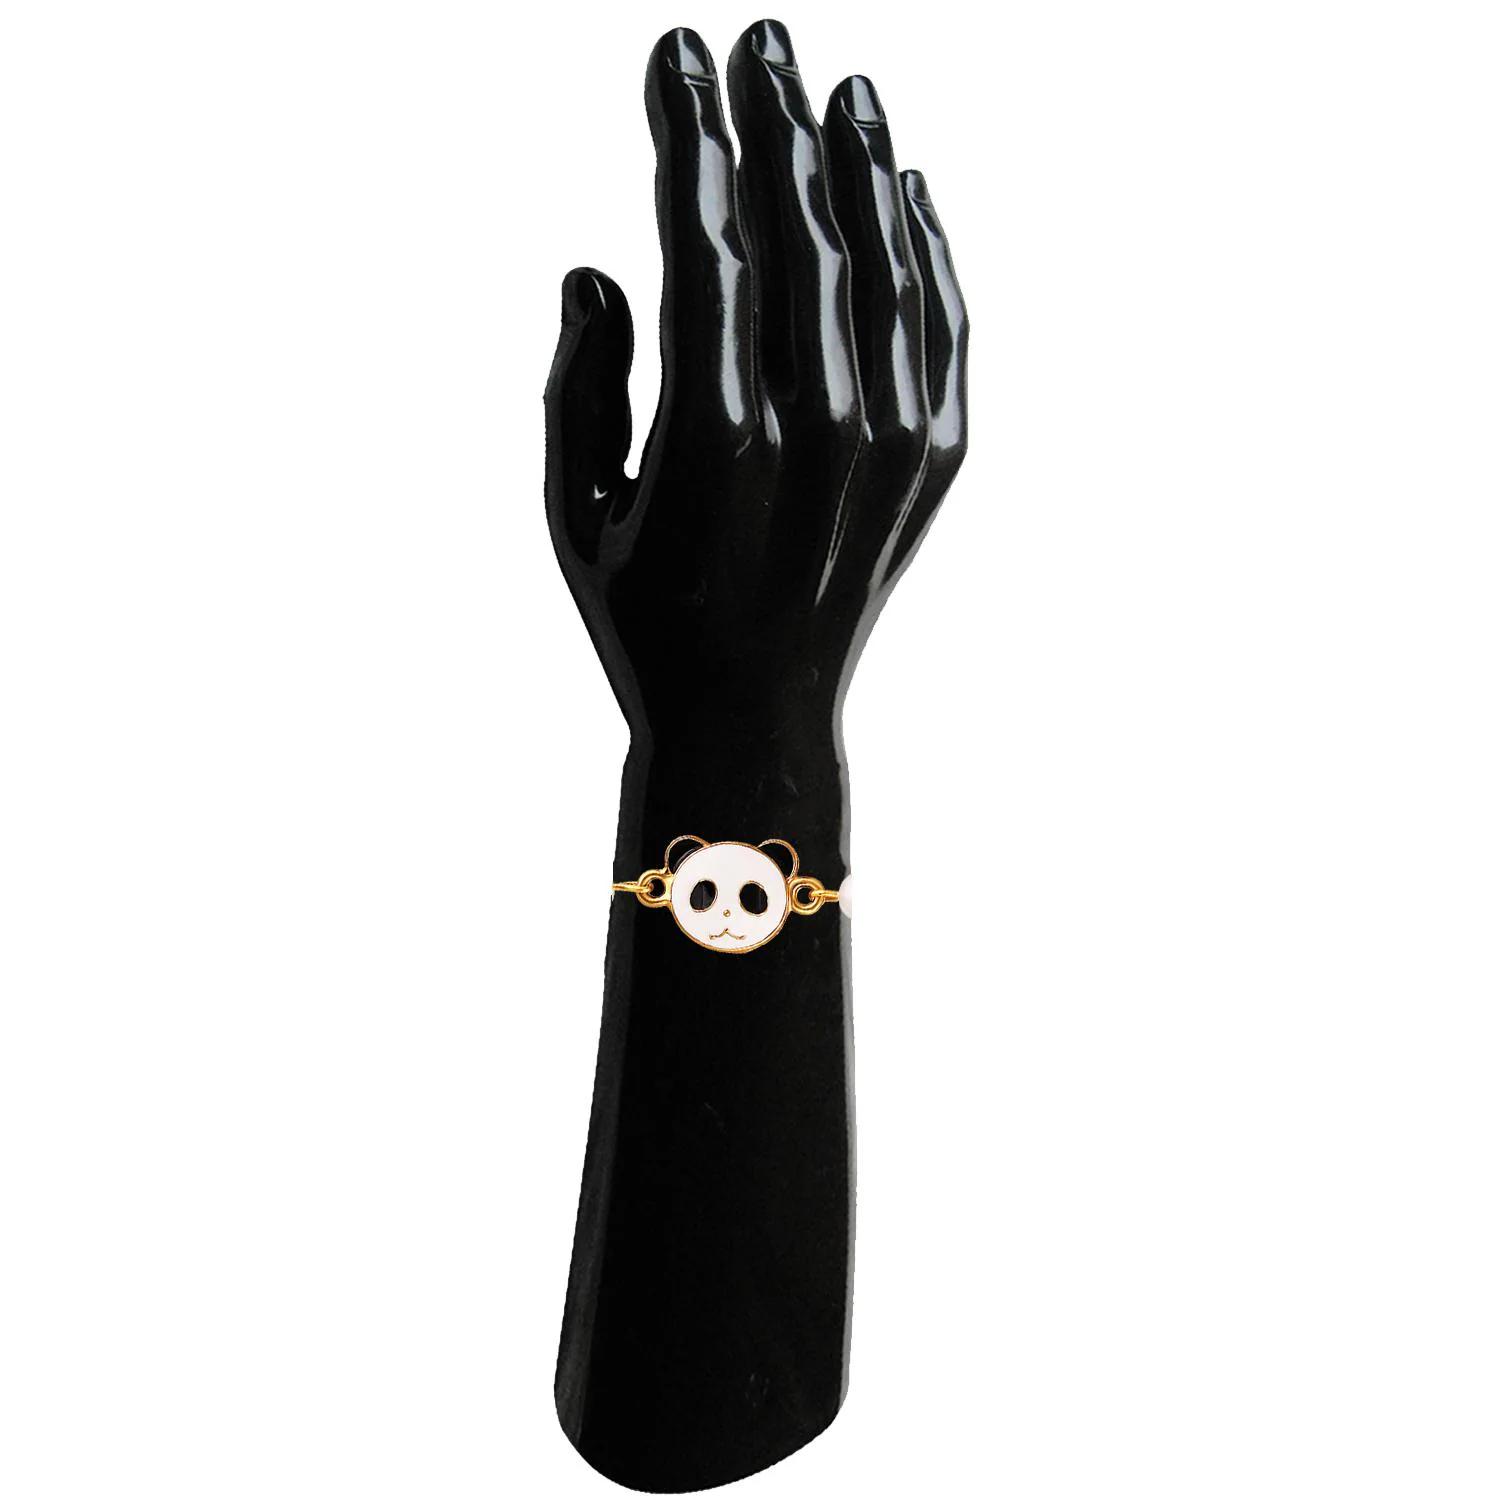
 Mahi Meena Work Enameled Panda-Shaped Cartoon Rakshabandhan Rakhi for Chota Bhai, Kids, Bhatija (RA1100741G)
Type: Rakhis
Brand: Mahi
Price: Rs. 219
 Celebrate Raksha Bandhan with our exquisitely crafted Rakhi, designed to strengthen the bond between siblings. This traditional Rakhi features intricate beadwork and durable thread, ensuring it stands the test of time. Handmade with care, each Rakhi is a unique and meaningful gift for your brother. Each Rakhi carries heartfelt blessings and good wishes for your brother's well-being and success. Celebrates the bond of love and protection between siblings, a cherished tradition in Indian culture. The color of the thread (dori) may differ from the one displayed in the picture.
Features: The Rakhi is adorned with vibrant colors and attractive embellishments that add a touch of elegance to the celebration.,Content in Box : 1 Rakhi ; Cultural Significance: This beautiful Rakhi will acknowledge your love for Your Brother with the promise that your bond with him will grow stronger as time goes on.,Vibrant Colors: Adding bright and playful colors to the celebration will make it stand out and make it more enjoyable.,Celebrate the bond of love and protection with our exquisite Rakhis. Share the joy of Raksha Bandhan Festival with this beautiful Rakhi, a token of love, protection and blessings.,Adjustable Size and Easy to tie: Designed to fit wrists of all sizes. It is simple and easy to tie the Rakhi securely and effortlessly.
Included: 1 Rakhi